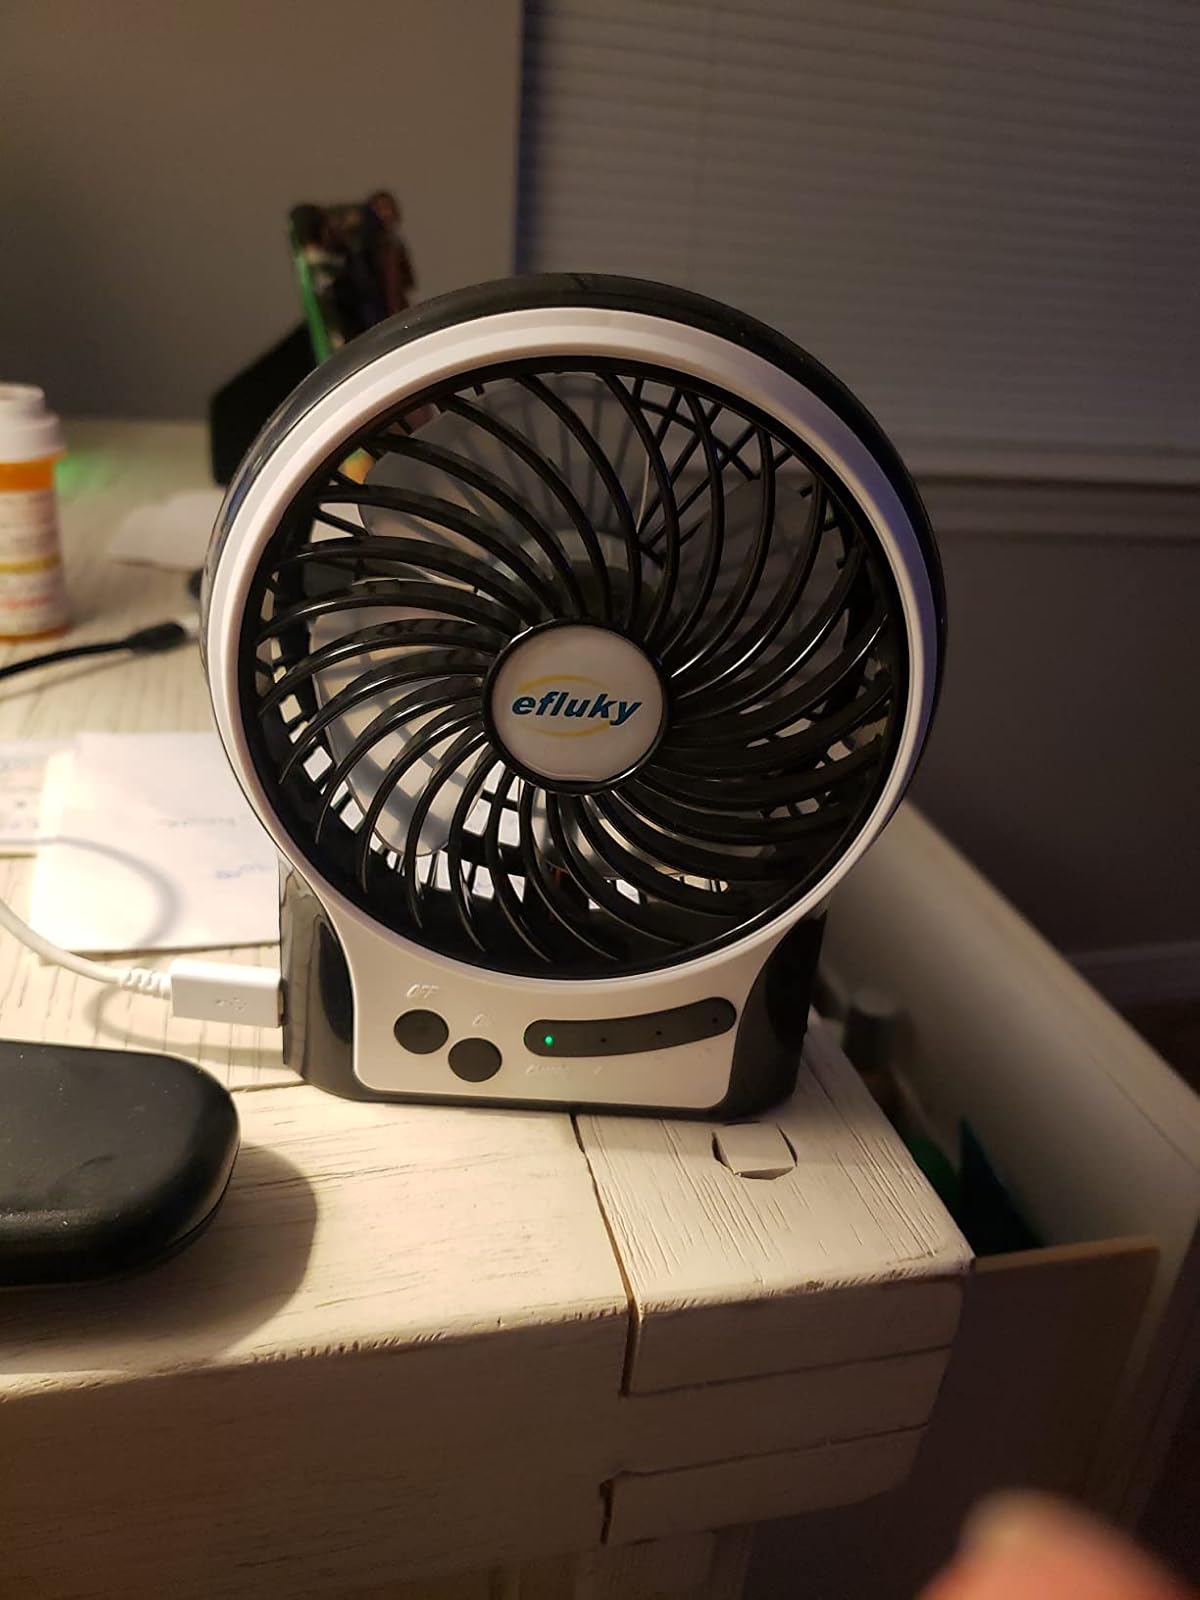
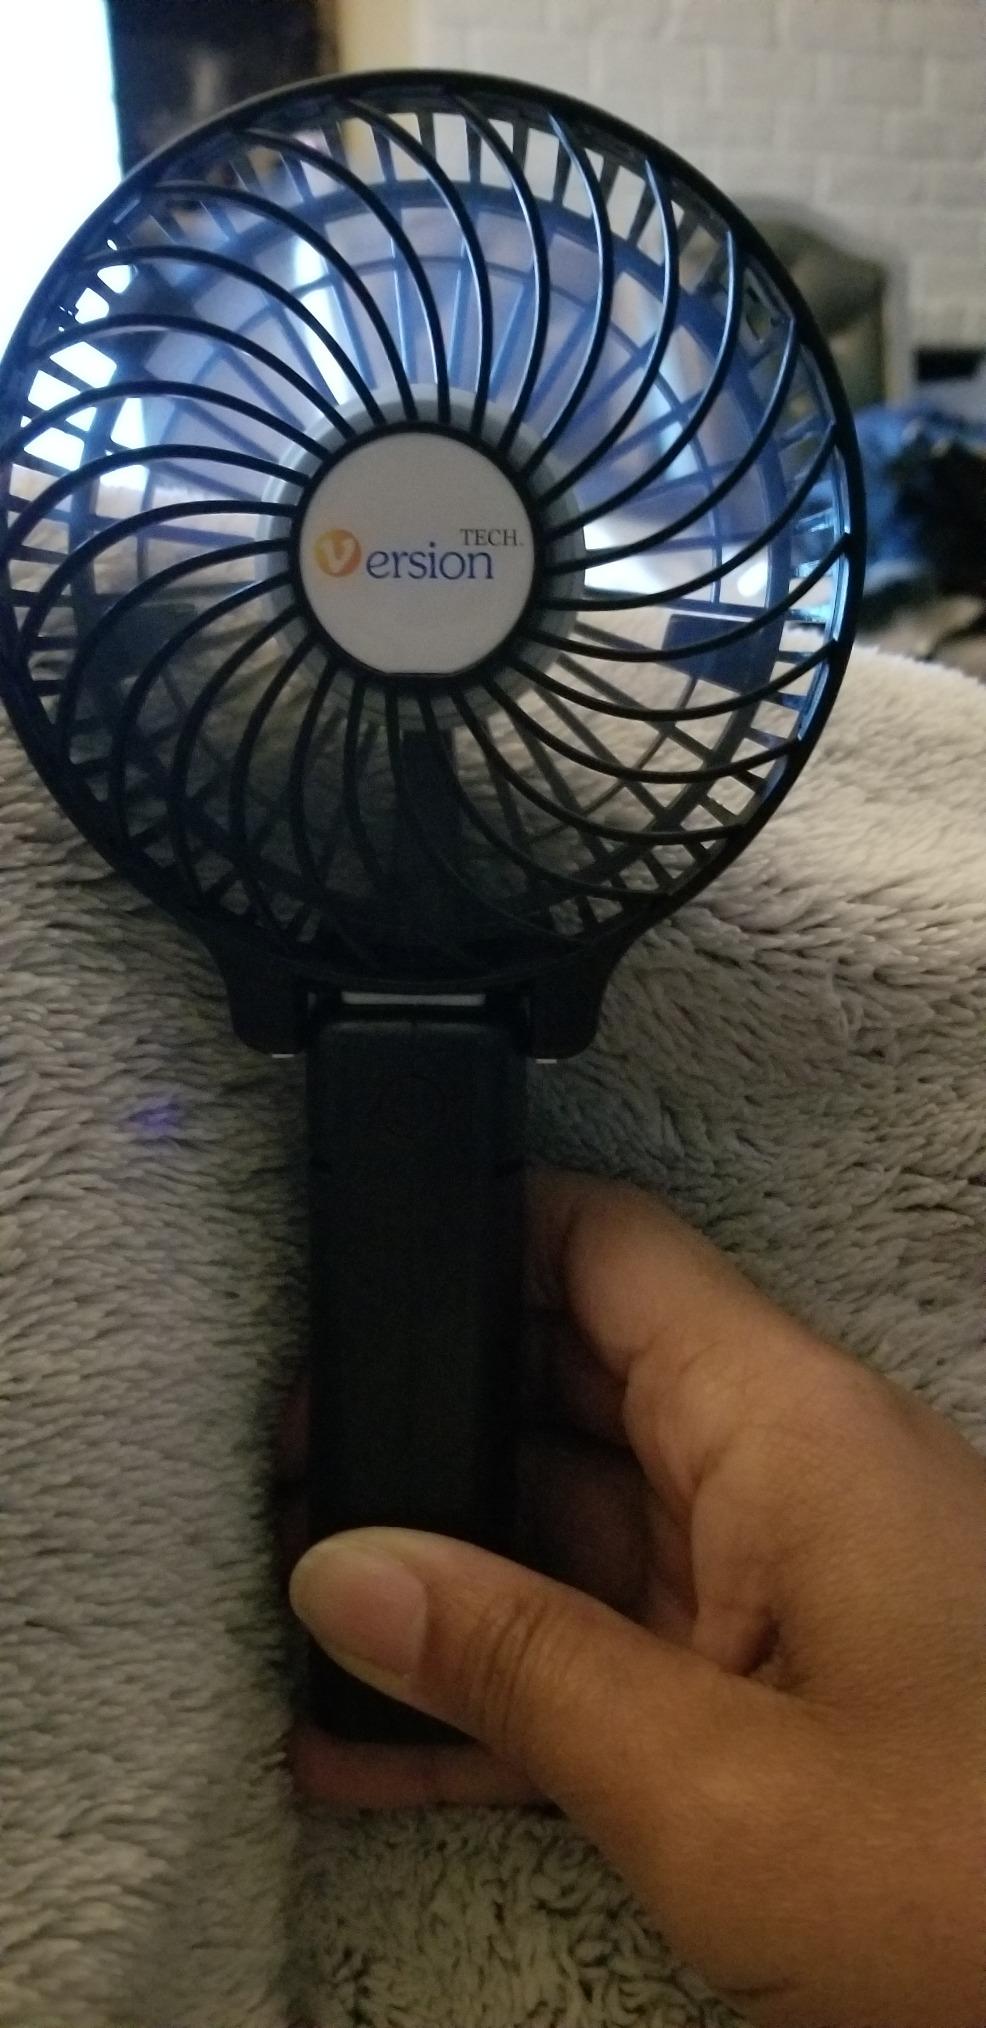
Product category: fan
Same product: no